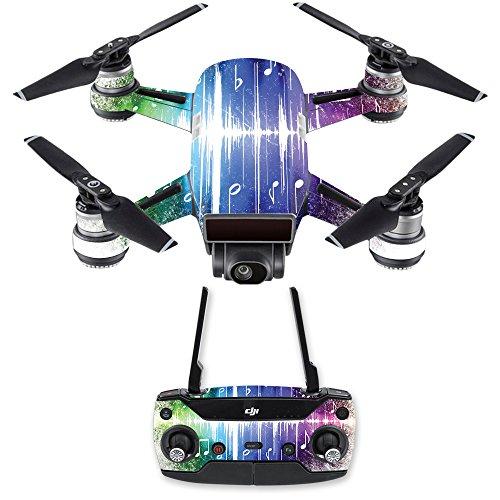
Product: MightySkins Skin Compatible with DJI Spark Mini Drone Combo - Music Man | Protective, Durable, and Unique Vinyl Decal wrap Cover | Easy to Apply, Remove, and Change Styles | Made in The USA
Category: Toys & Games | Hobbies | Remote & App Controlled Vehicles & Parts | Remote & App Controlled Vehicles
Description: HUNDREDS OF CHOICES: Show off your own unique style with Mighty Skins for your DJI Spark Mini Drone Combo  Don’t like the Music Man skin We have hundreds of designs to choose from, so your Spark will be as unique as you are.
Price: $19.99
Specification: ProductDimensions:9x0.1x6inches|ItemWeight:0.16ounces|ShippingWeight:0.96ounces(Viewshippingratesandpolicies)|ASIN:B075SM7RVP|Itemmodelnumber:DJSPCMB-MusicMan